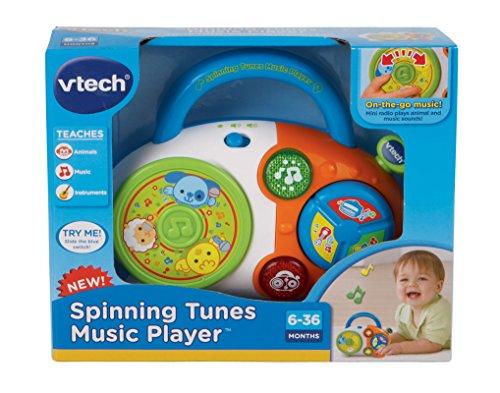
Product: VTech Spinning Tunes Music Player
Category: Toys & Games | Kids' Electronics | Electronic Learning Toys
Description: Music player for toddlers has an antenna that turns and clicks.
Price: $10.99
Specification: ProductDimensions:2.2x6.8x5.7inches|ItemWeight:13.4ounces|ShippingWeight:1.2pounds(Viewshippingratesandpolicies)|ASIN:B007XVYQ9A|Itemmodelnumber:80-128700|Manufacturerrecommendedage:6month-3years|Batteries:2AAbatteriesrequired.(included)